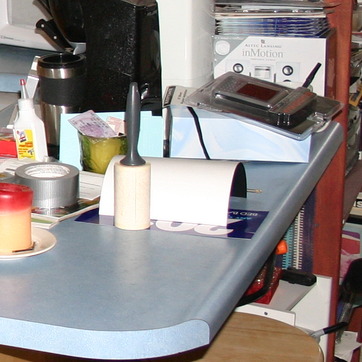
Material: paper